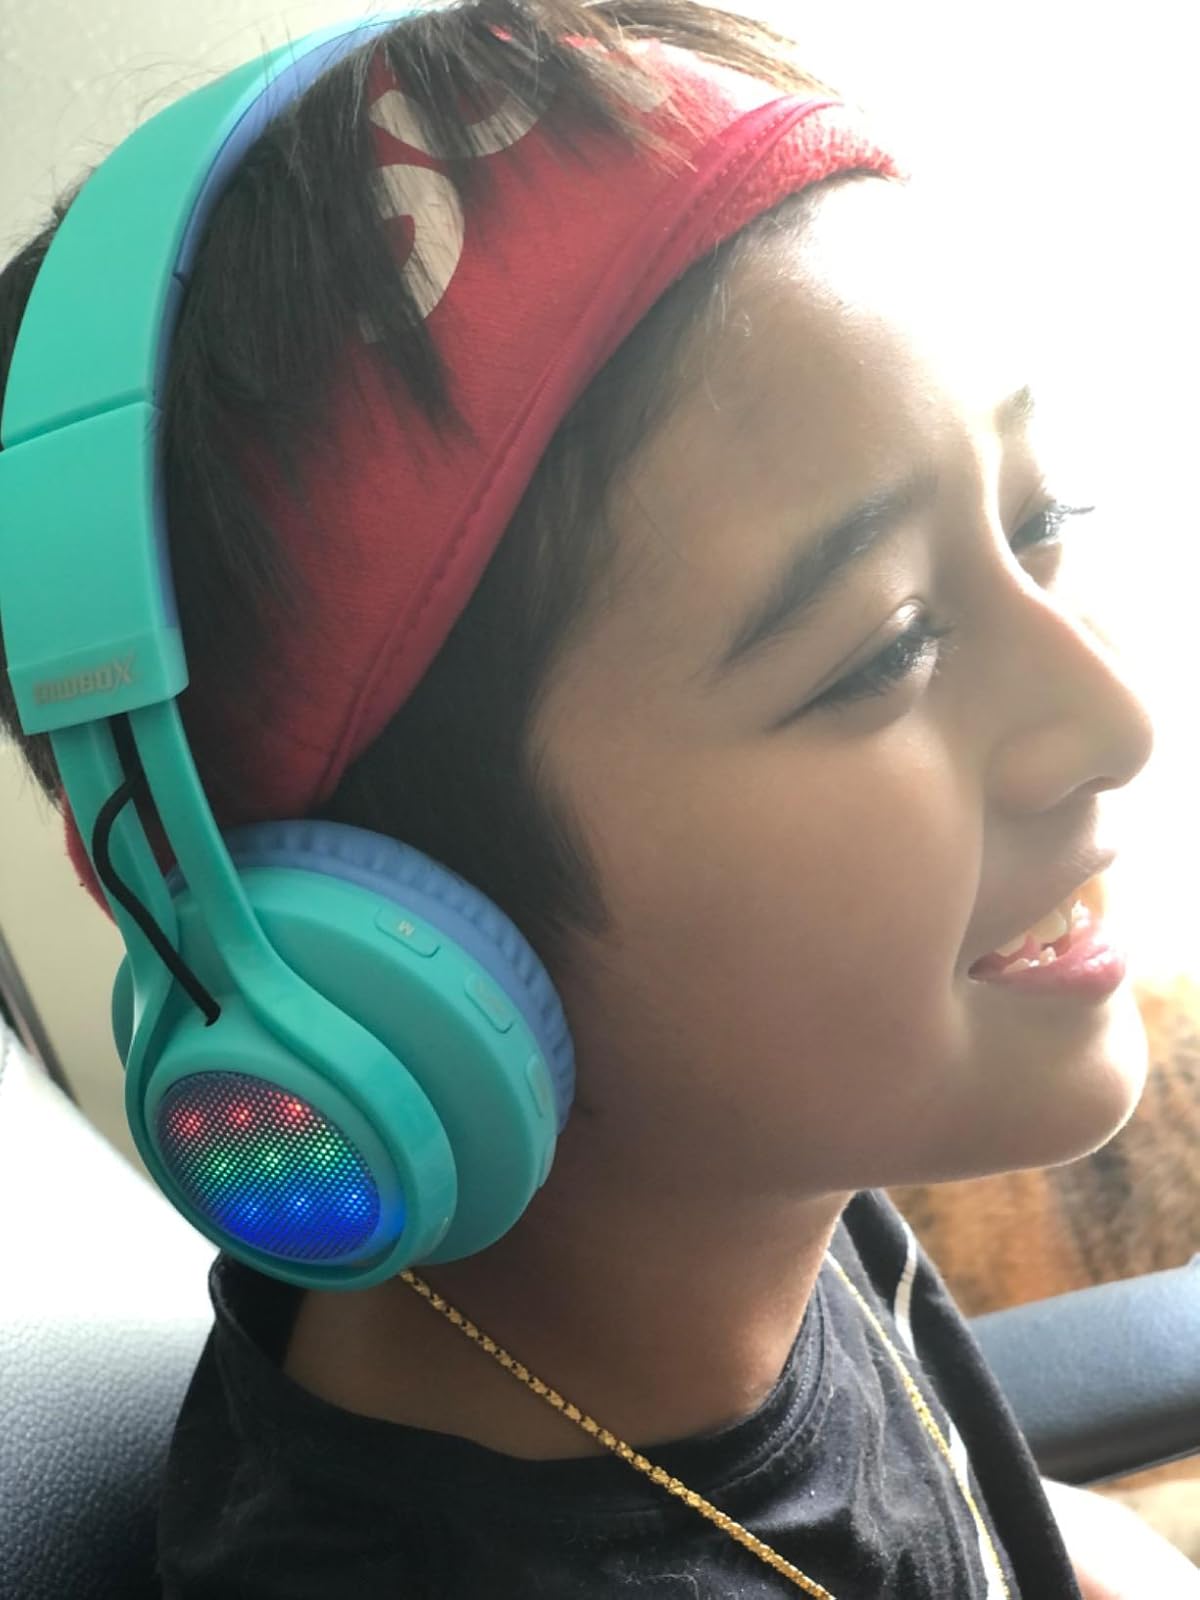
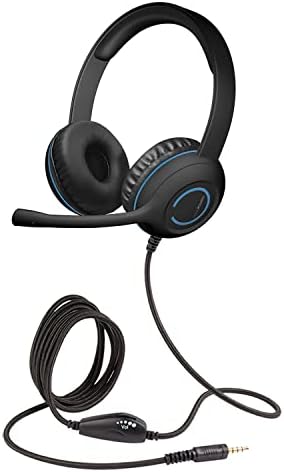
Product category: headphones
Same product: no